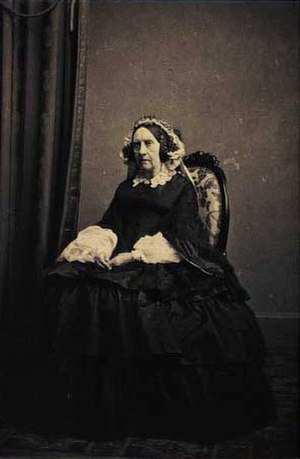
Fru Dannemand
Frederikke Benedicte (Bente) Dannemand, født Rafsted, (06.08.1790–23.12.1862), kongens maîtresse. Det Kongelige Bibliotek
Frederikke Benedicte "Bente" Dannemand, født Mortensdatter Andersen Rafsted var Frederik VI's officielle mætresse og den sidste officielle kongelige mætresse i Danmark.